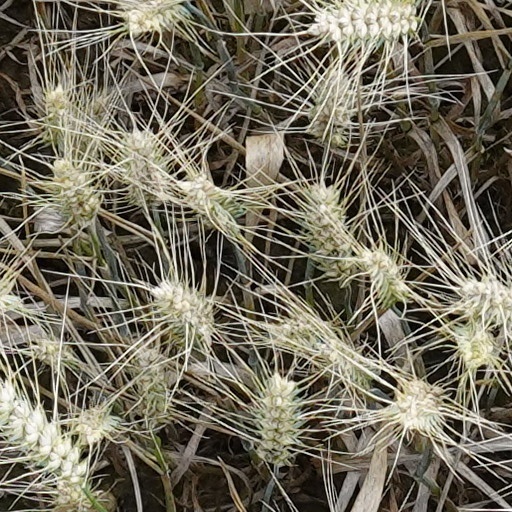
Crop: wheat